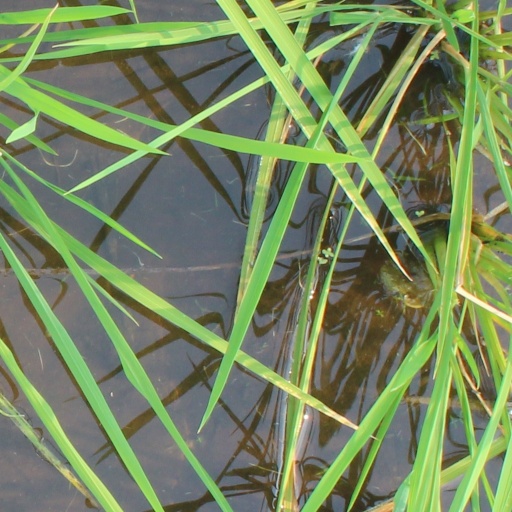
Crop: rice